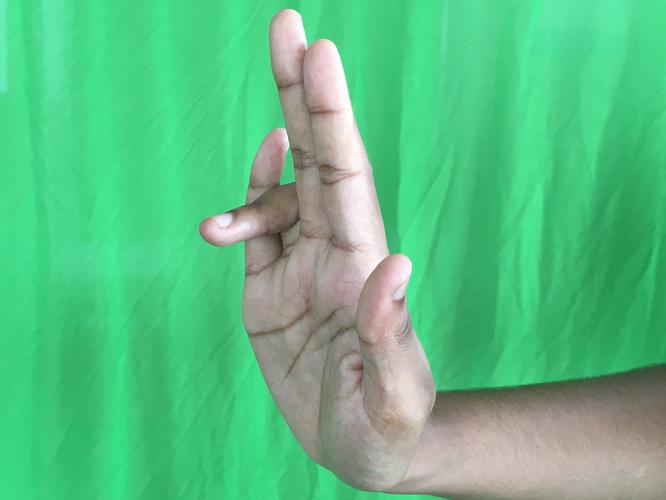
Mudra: Tripathaka
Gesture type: single_hand